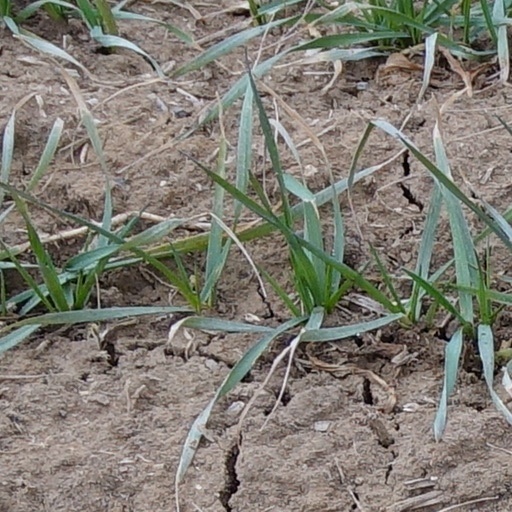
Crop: wheat